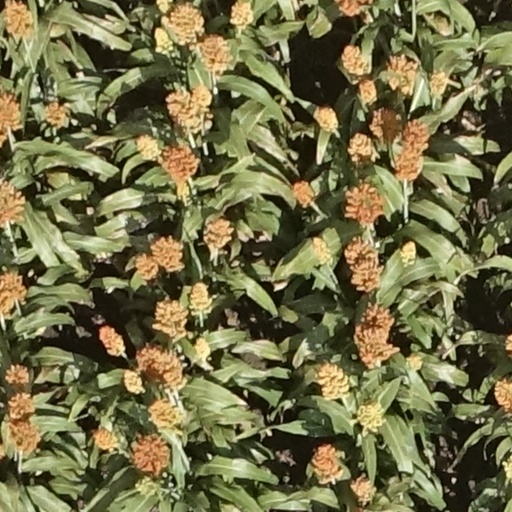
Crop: sorghum